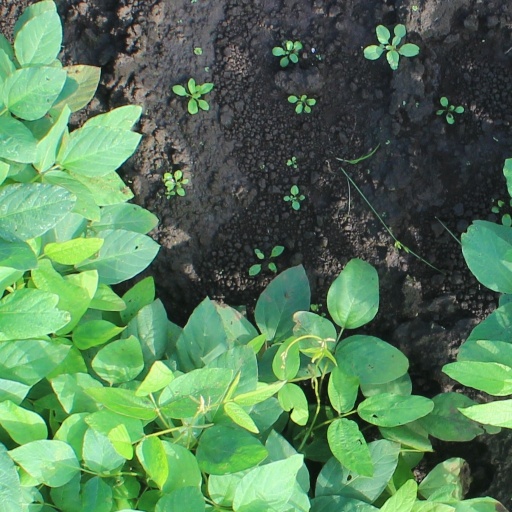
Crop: soybean